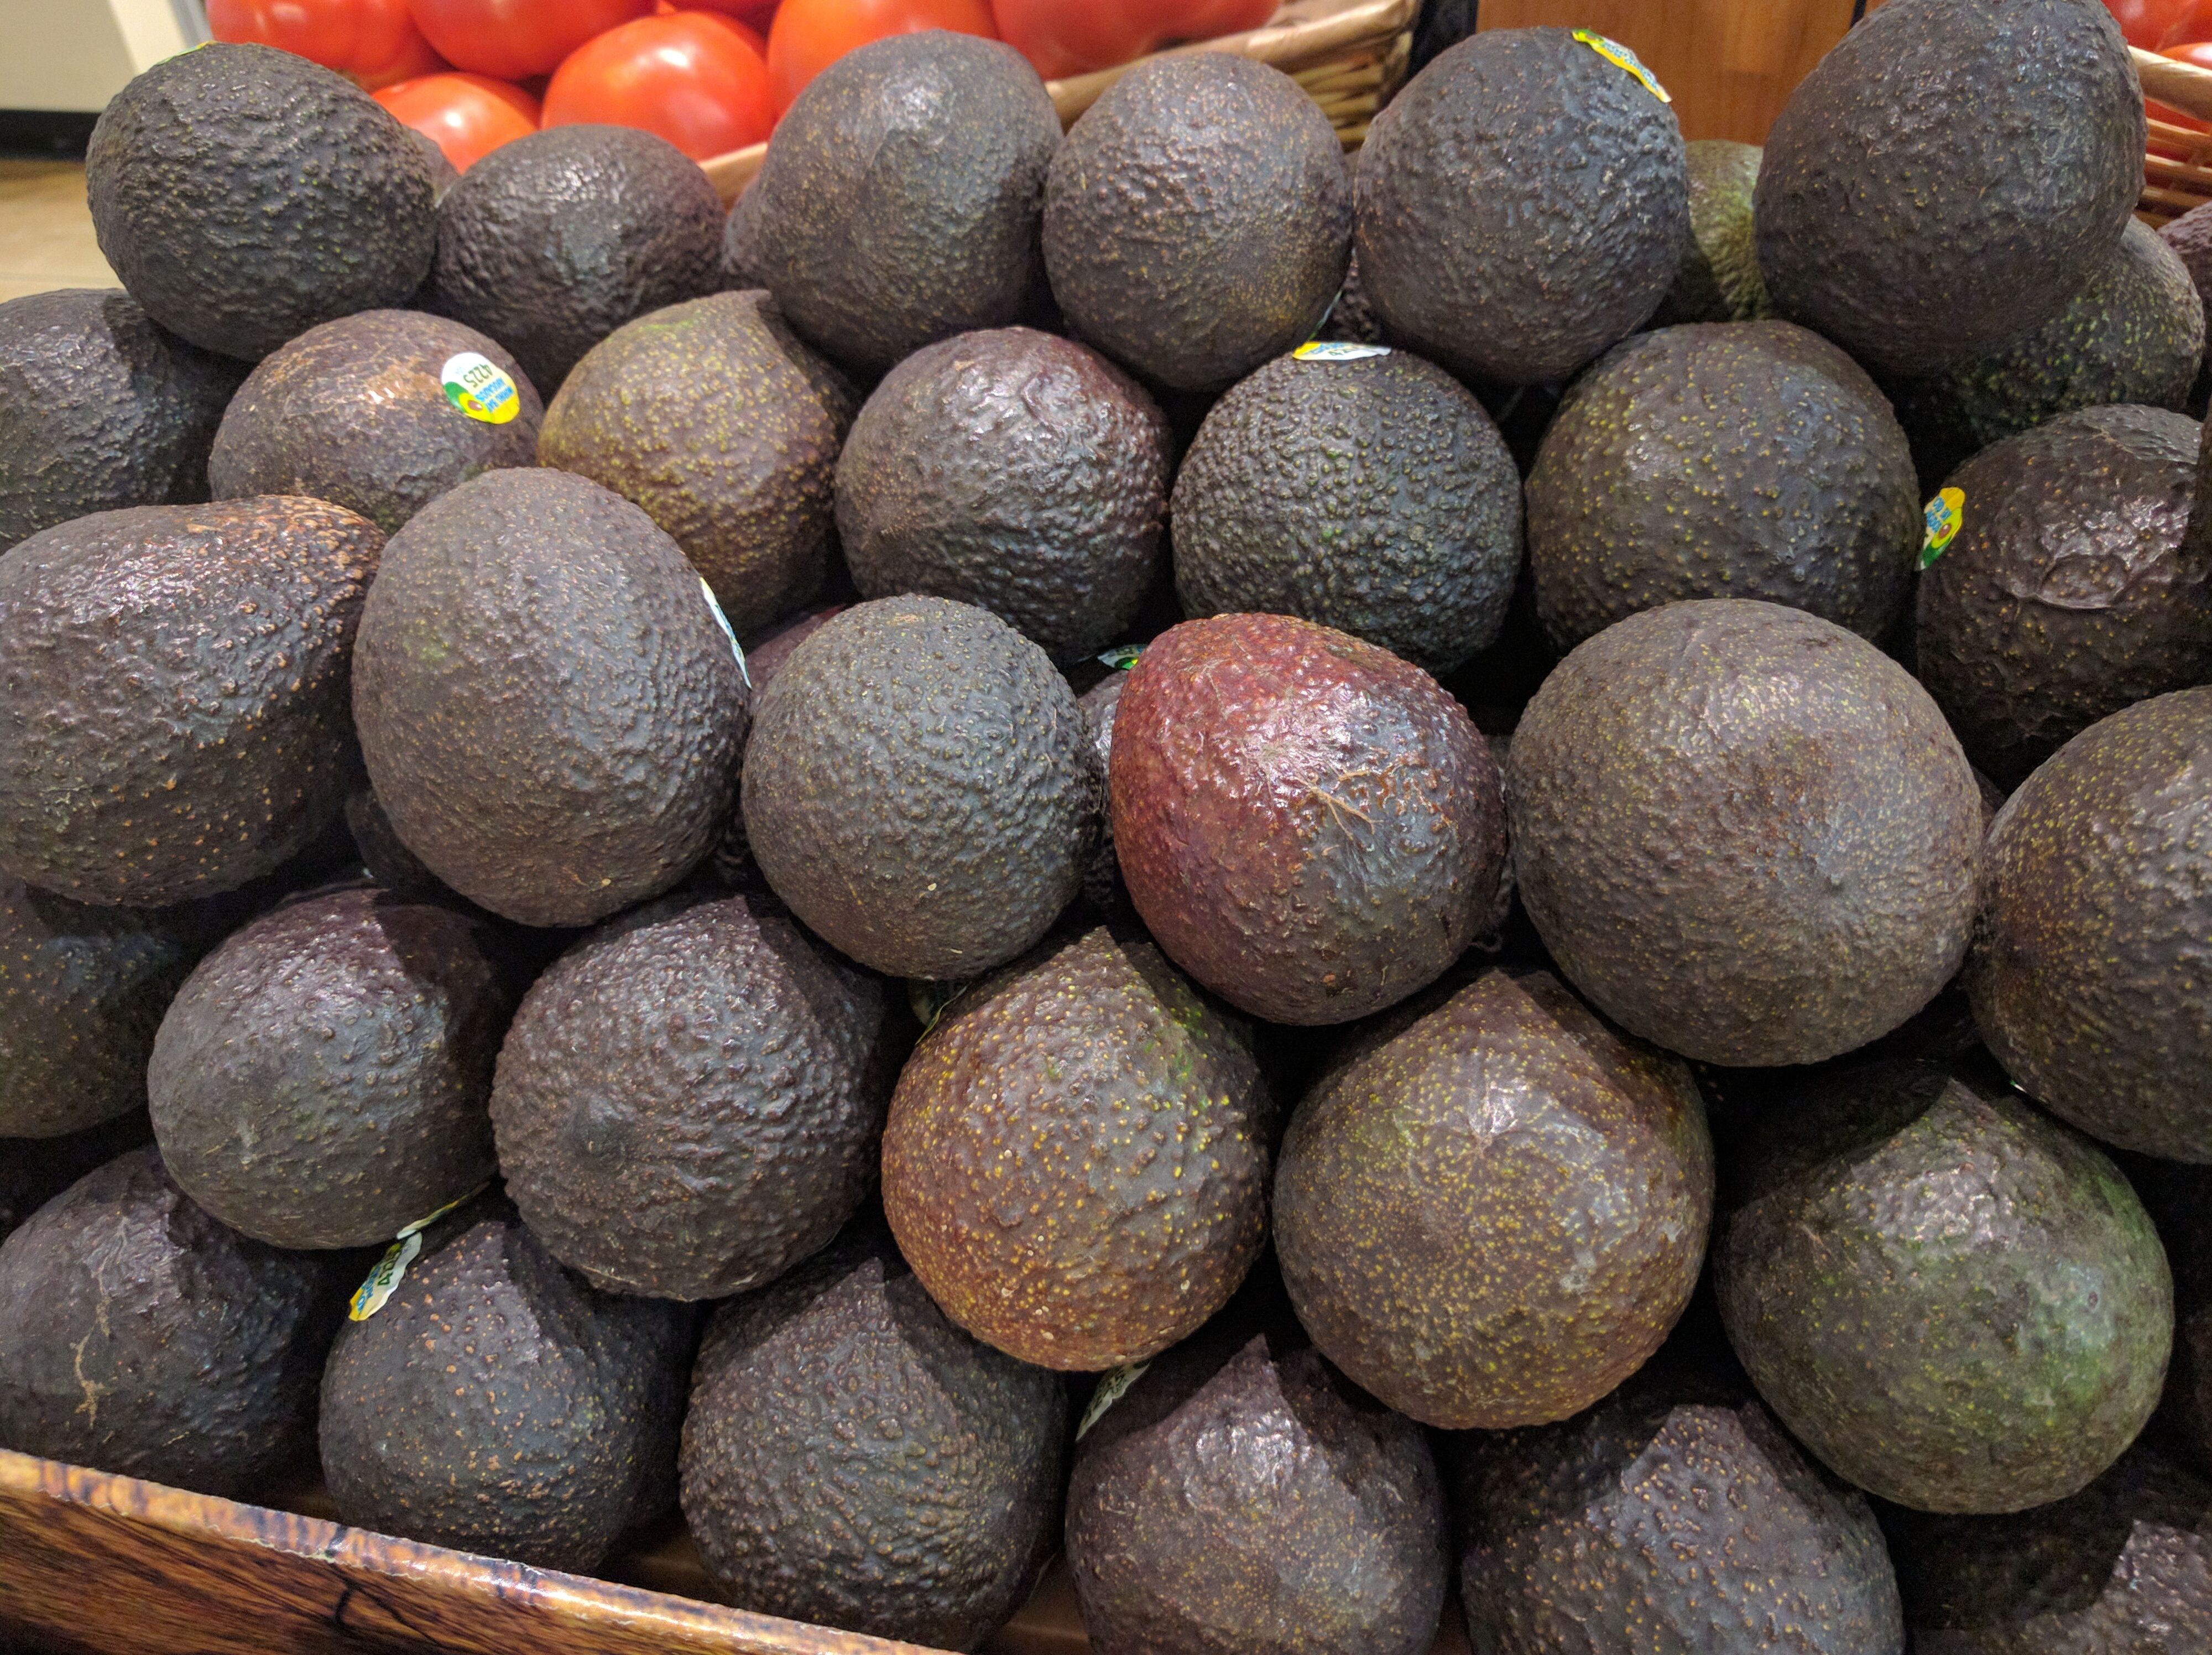
store, food, produce, vegetable, pebble, healthy, material, coconut, supermarket, mexican, vegetable stand, avocados, super markets, guacamole, chocolate truffle